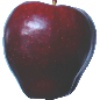
Label: Apple Red Delicious 1